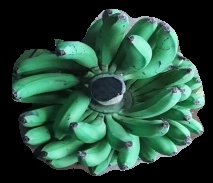
Variety: pachbale
Grade: grade1